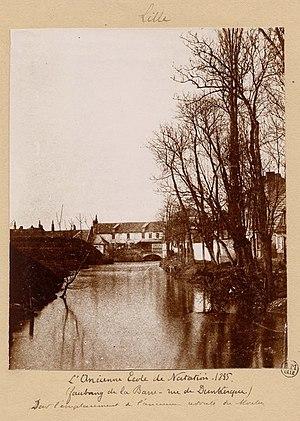
La rue de la Digue est une voie publique urbaine dans le quartier Vauban Esquermes de la commune de Lille, dans le département français du Nord.